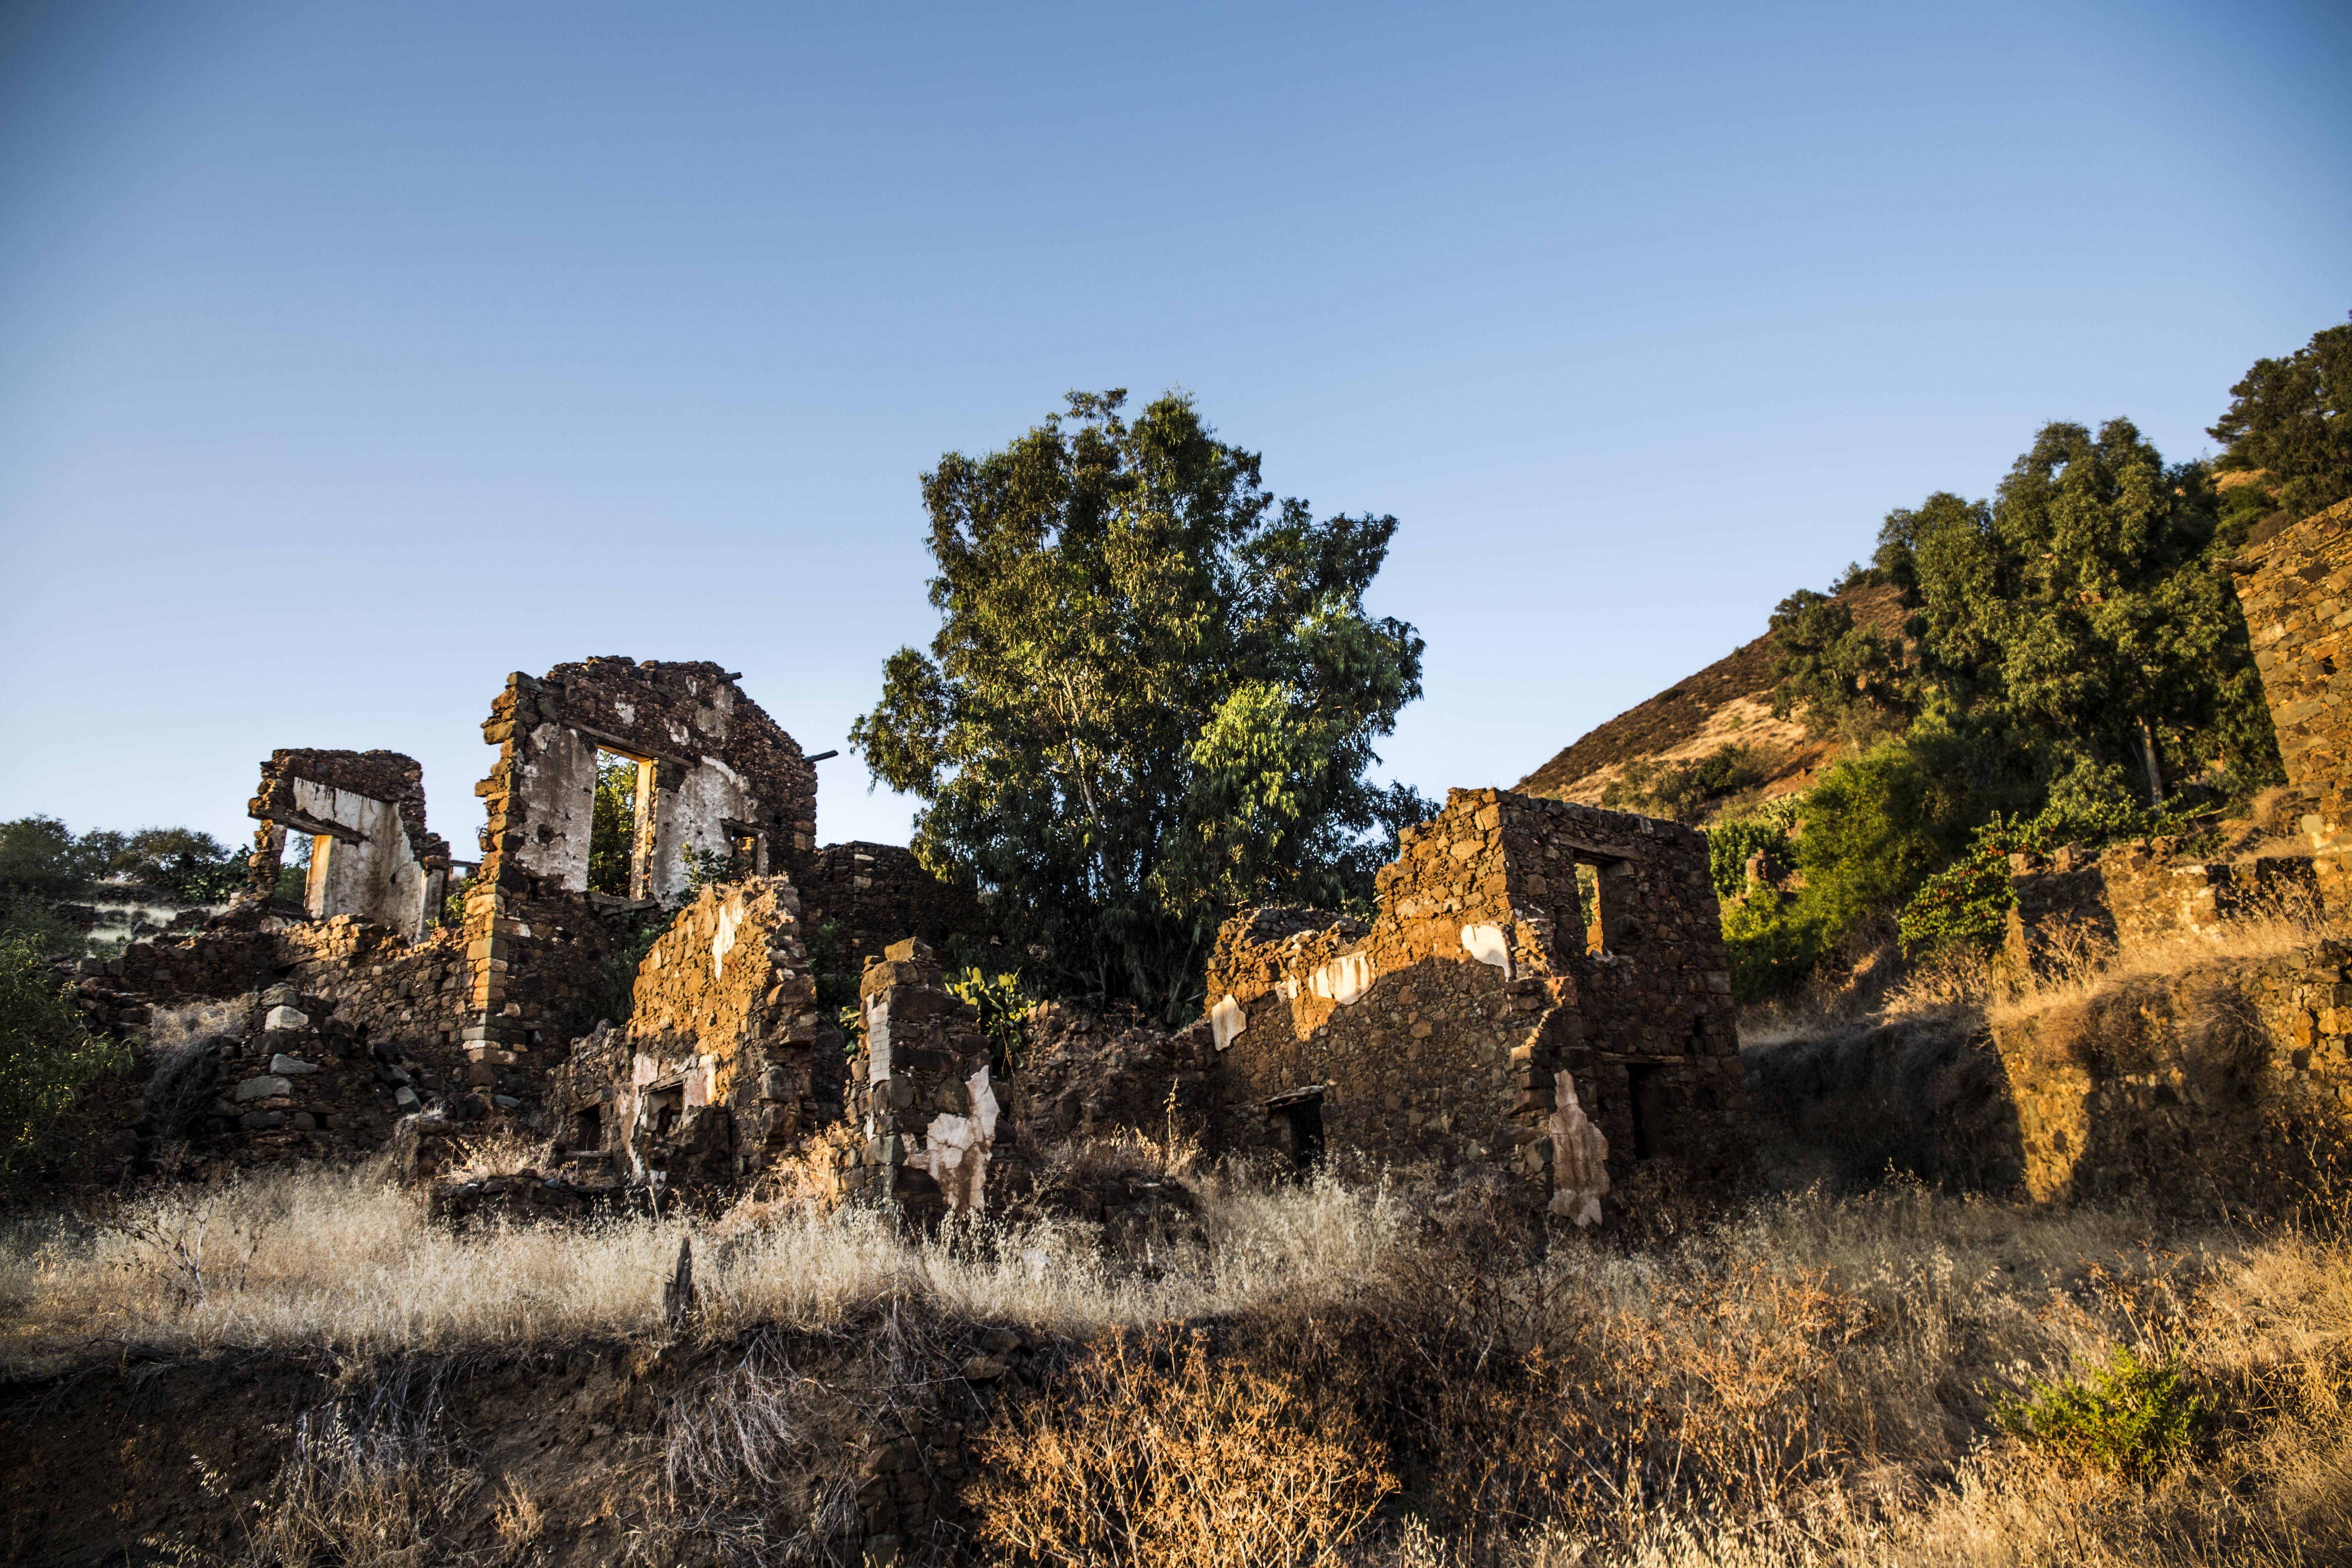
landscape, tree, rock, hill, village, terrain, ruins, turkey, rural area, natural turkey, landscapes nature, ancient history